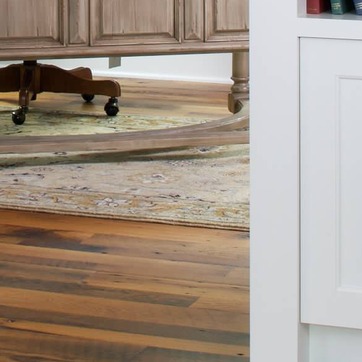
Material: carpet